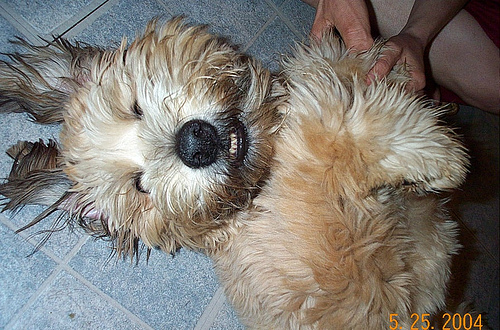
Breed: wheaten terrier